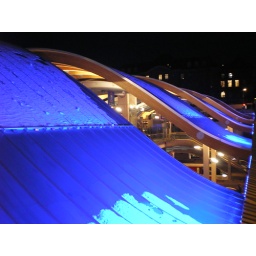
platform roof in blue